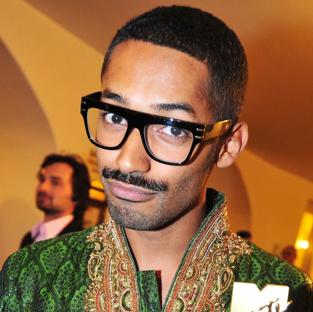
Age: 29